Landesbank für Bosnien und Herzegowina

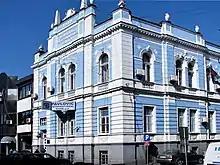
Former branch in Bijeljina

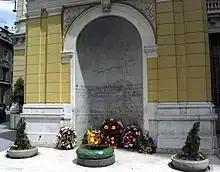
The Eternal Flame in 2008

In 1895, the Wiener Bankverein led the creation of the Landesbank in Sarajevo, at the initiative of the Austro-Hungarian government authorities and in cooperation with the Hungarian Bank for Industry and Commerce. The Landesbank absorbed two government-owned banks which were previously the most important in Bosnia, respectively the and the . It soon established branches in Banja Luka, Bijeljina, Brčko, Mostar, and Tuzla. In 1907, represented the Serbian community in the bank's board of directors. By the end of the Austro-Hungarian period, the local government held an equity stake alongside the Wiener Bankverein and the Creditanstalt.